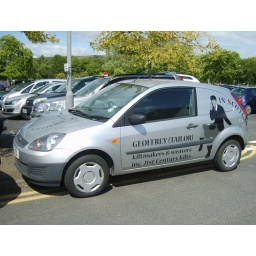
Ford Fiesta car derived van, K16LTS spotted in the car park at the Borders General Hospital.